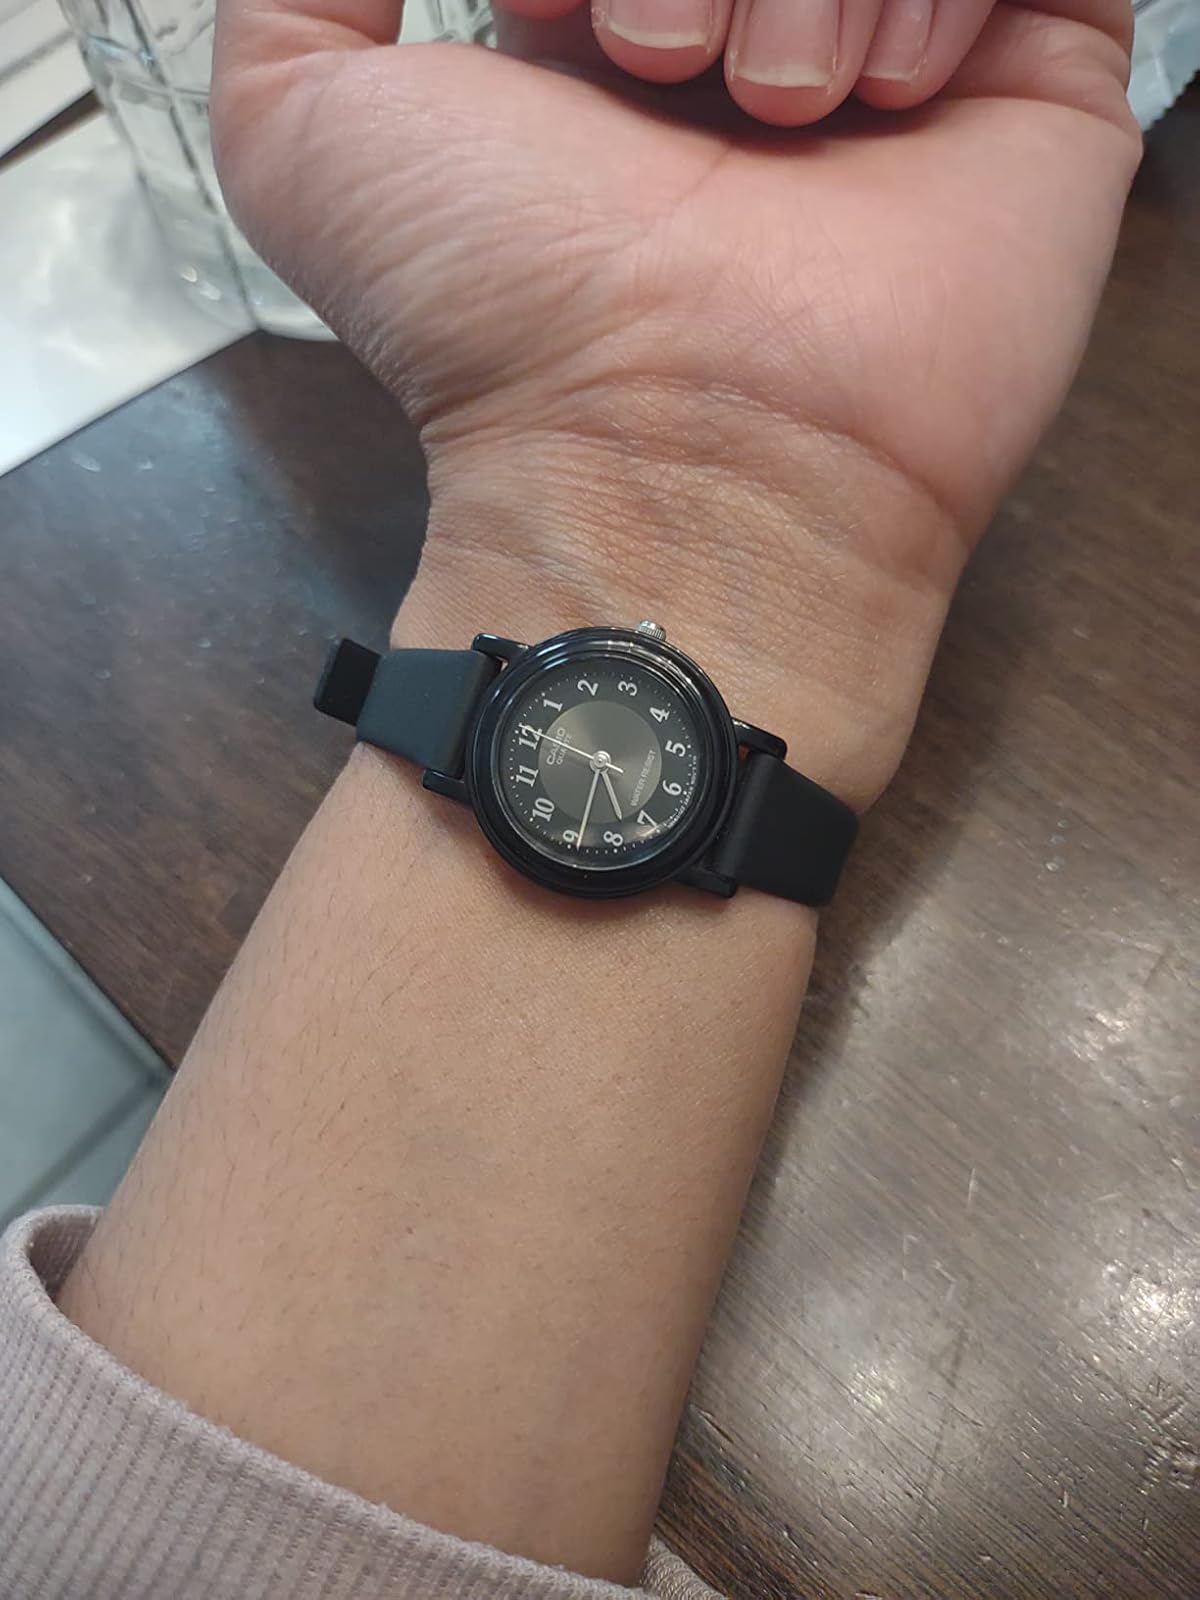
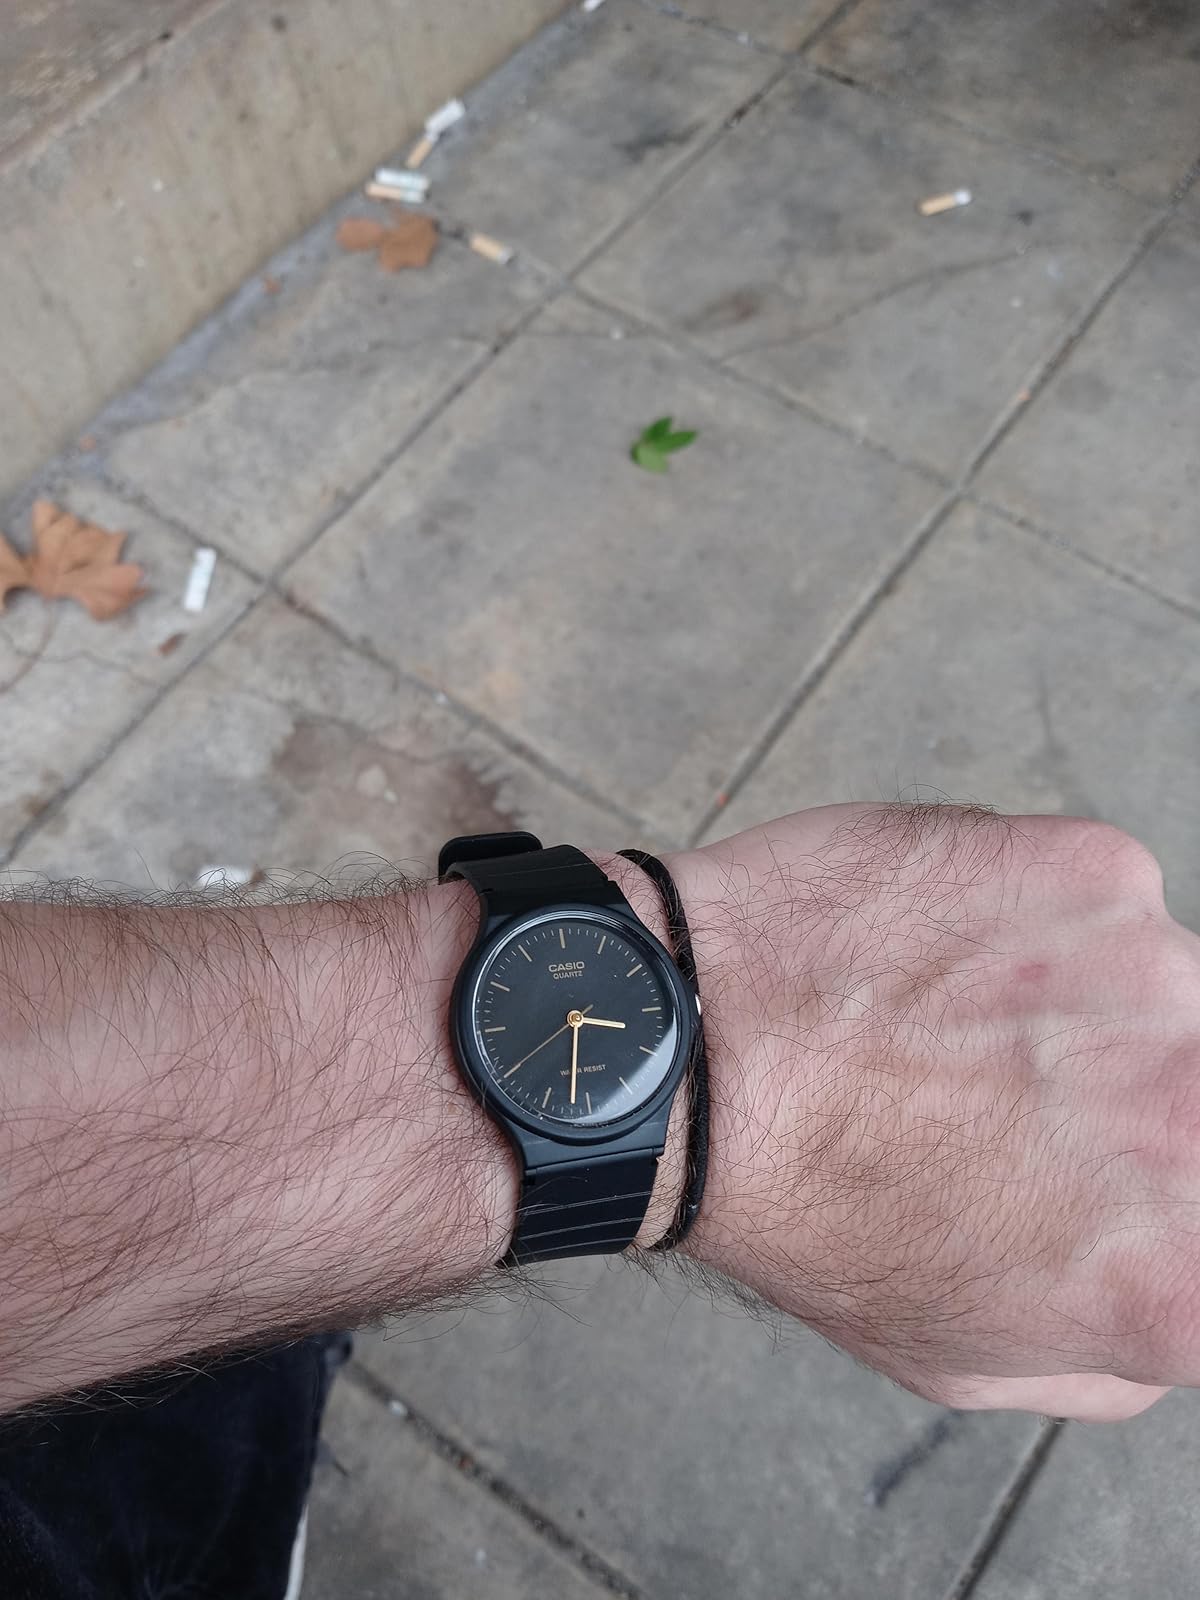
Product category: accessories_watch
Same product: no